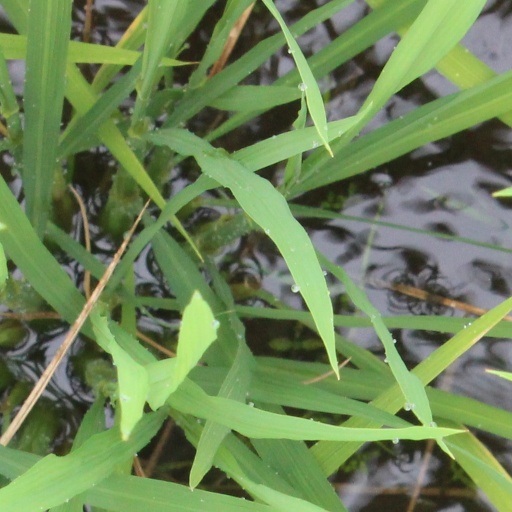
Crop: rice